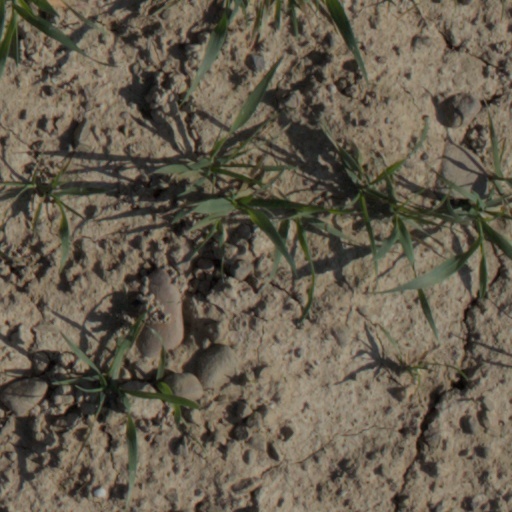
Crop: wheat